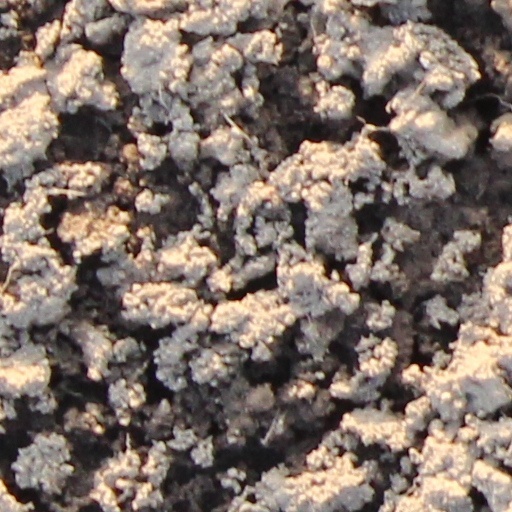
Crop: wheat